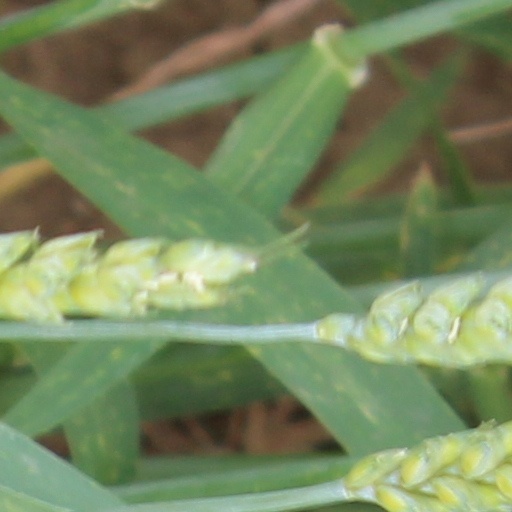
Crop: wheat